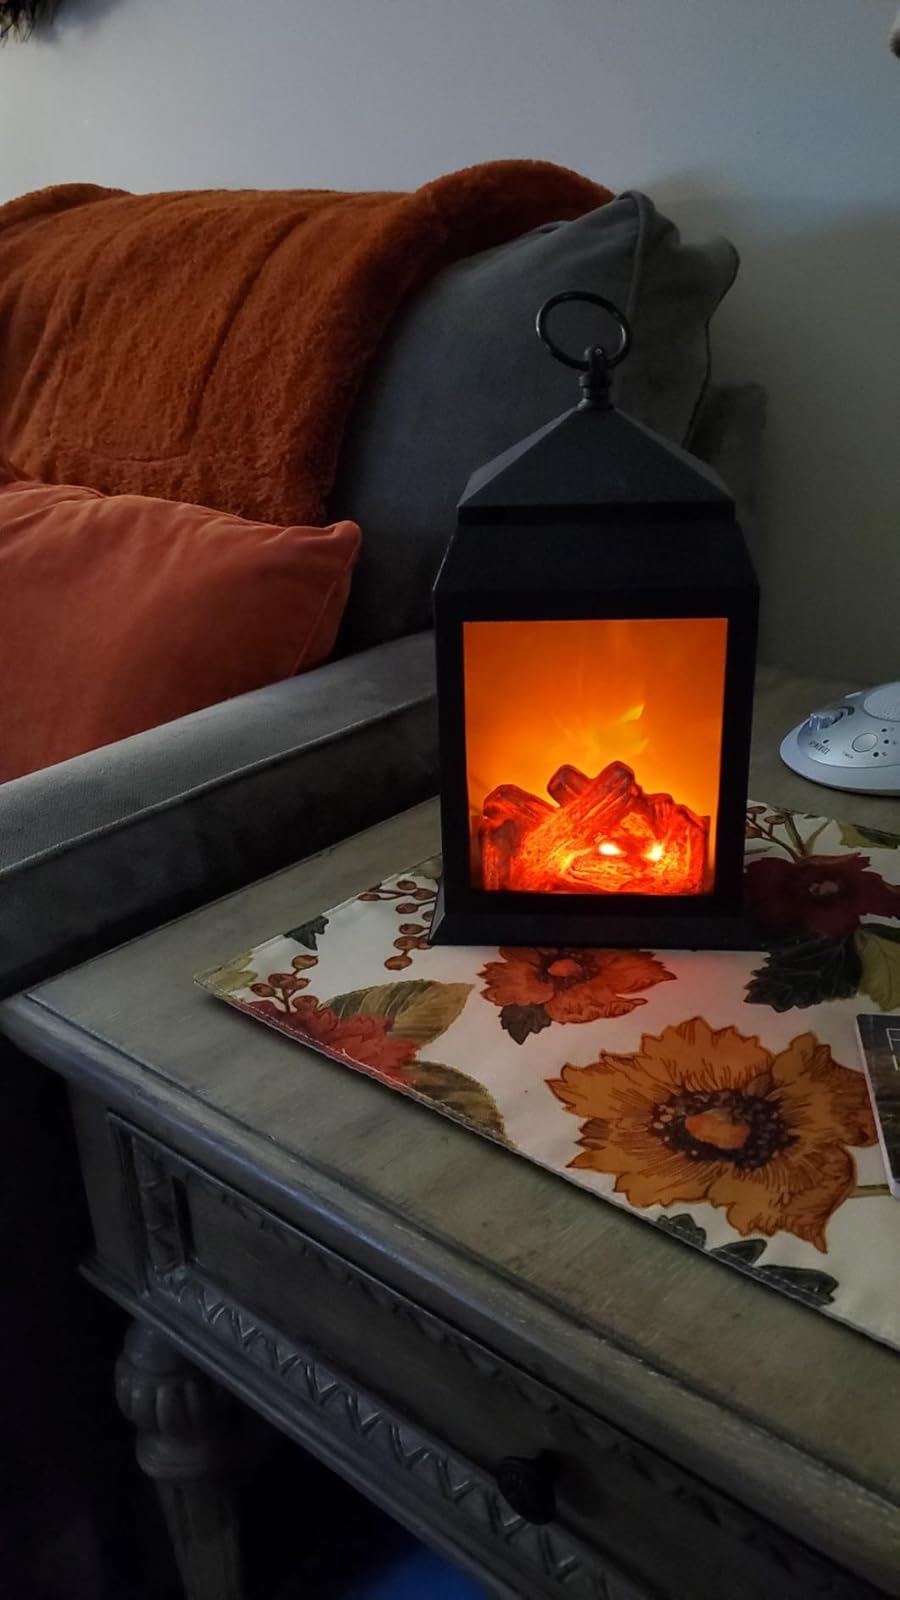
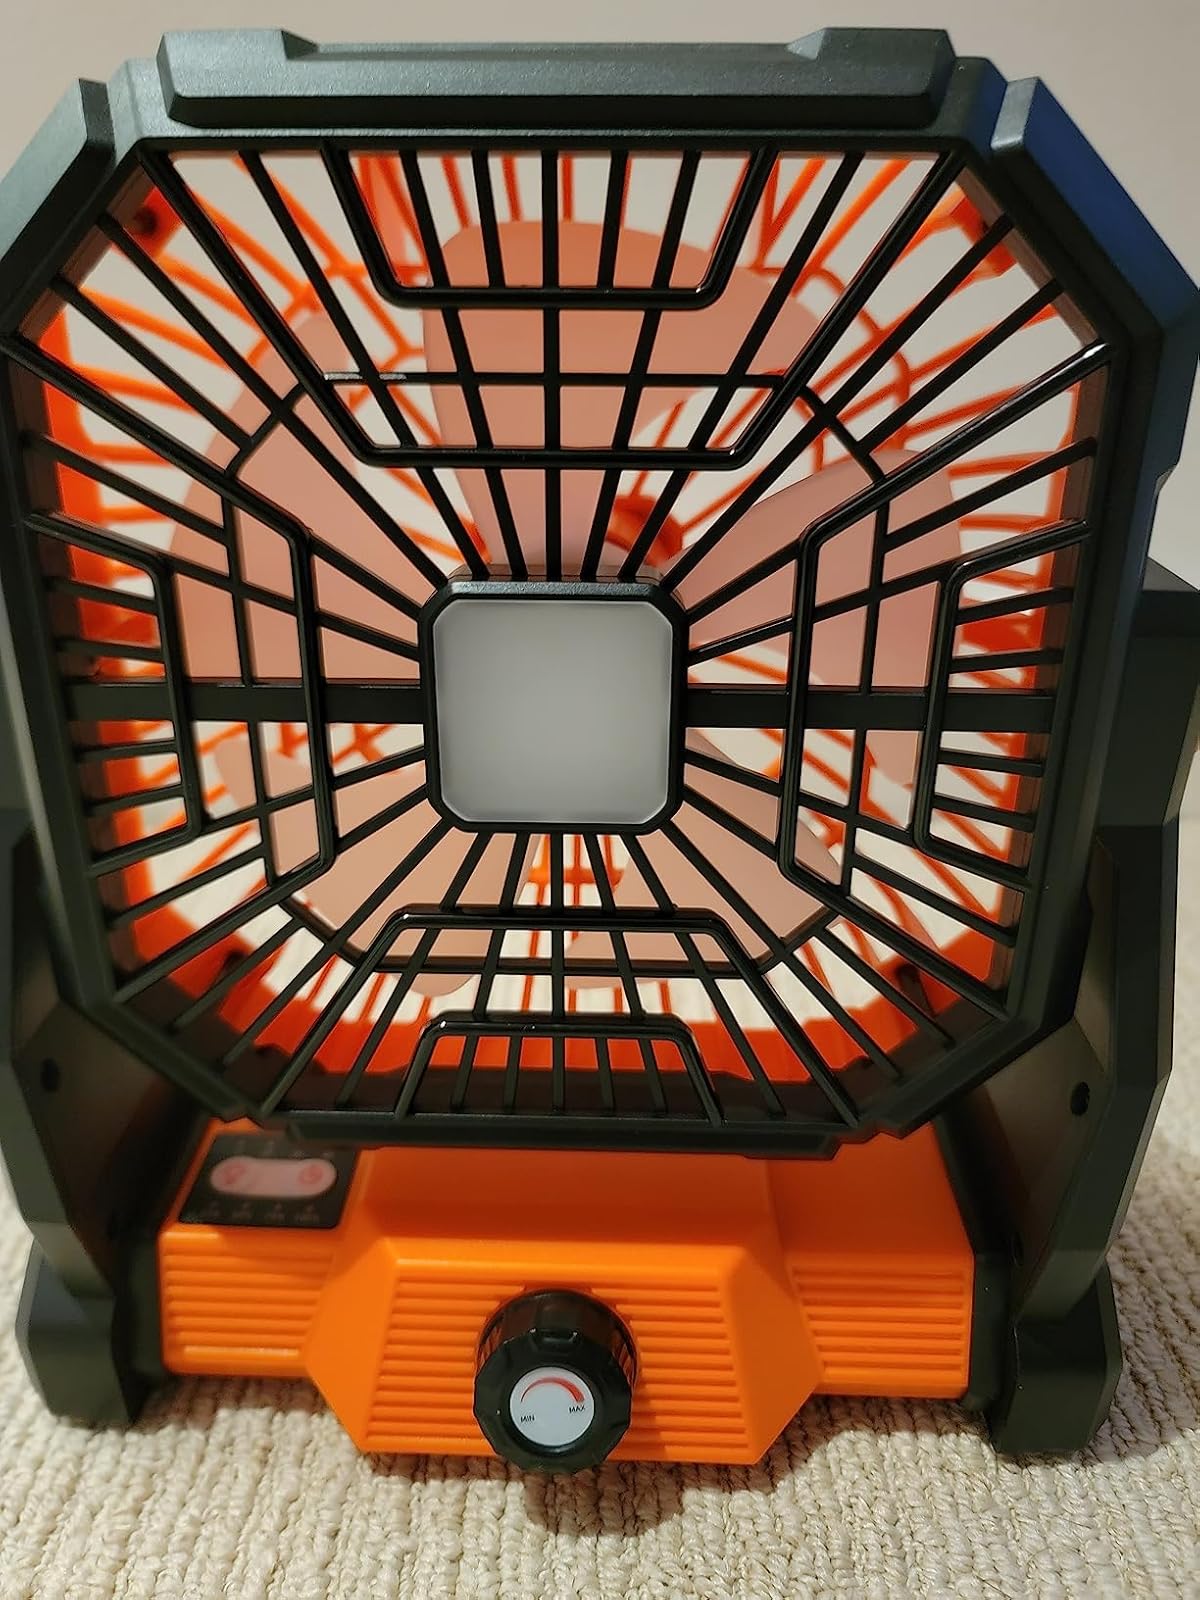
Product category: lantern
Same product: no